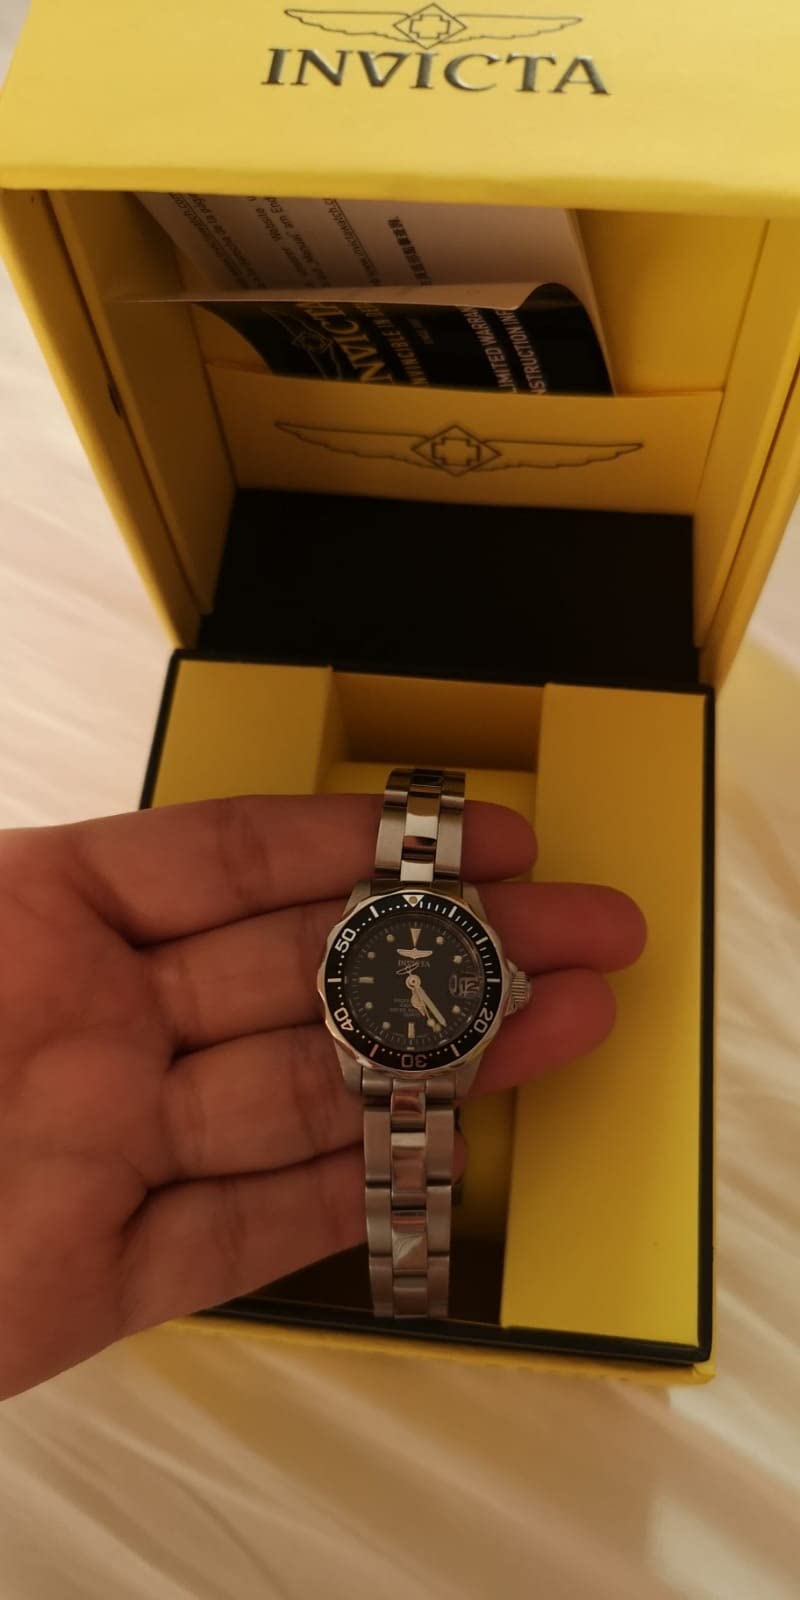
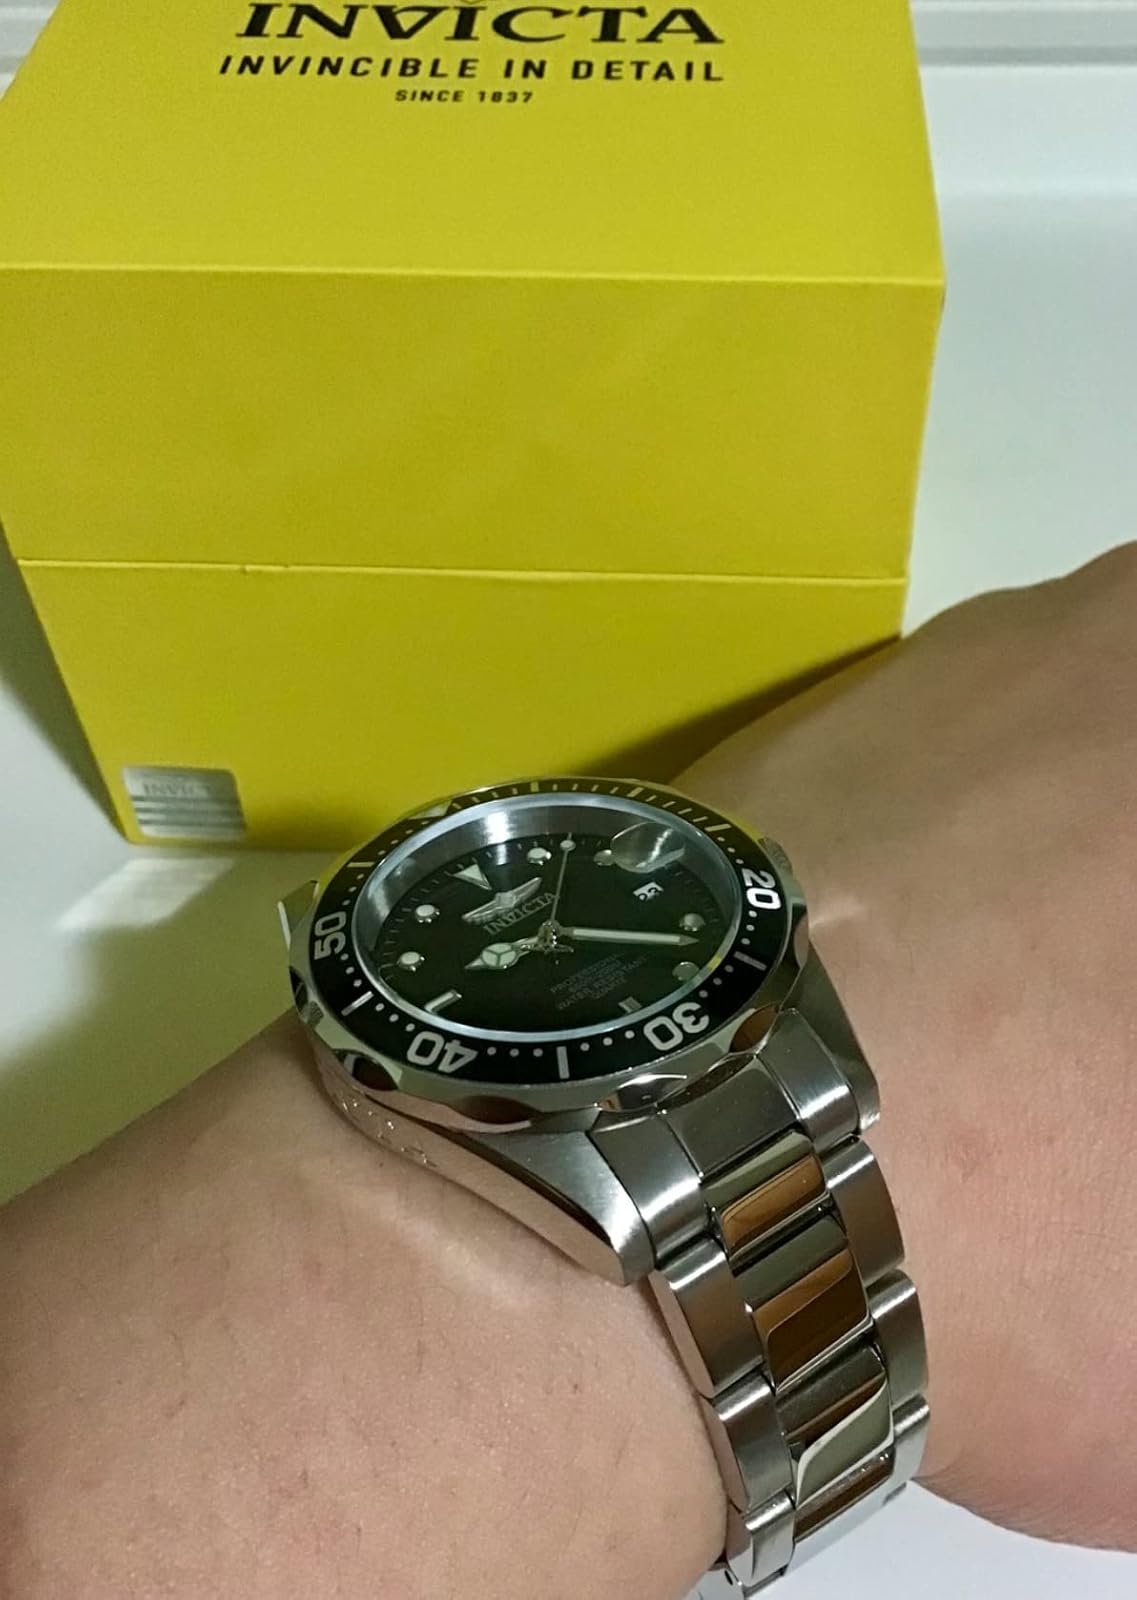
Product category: accessories_watch
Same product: yes